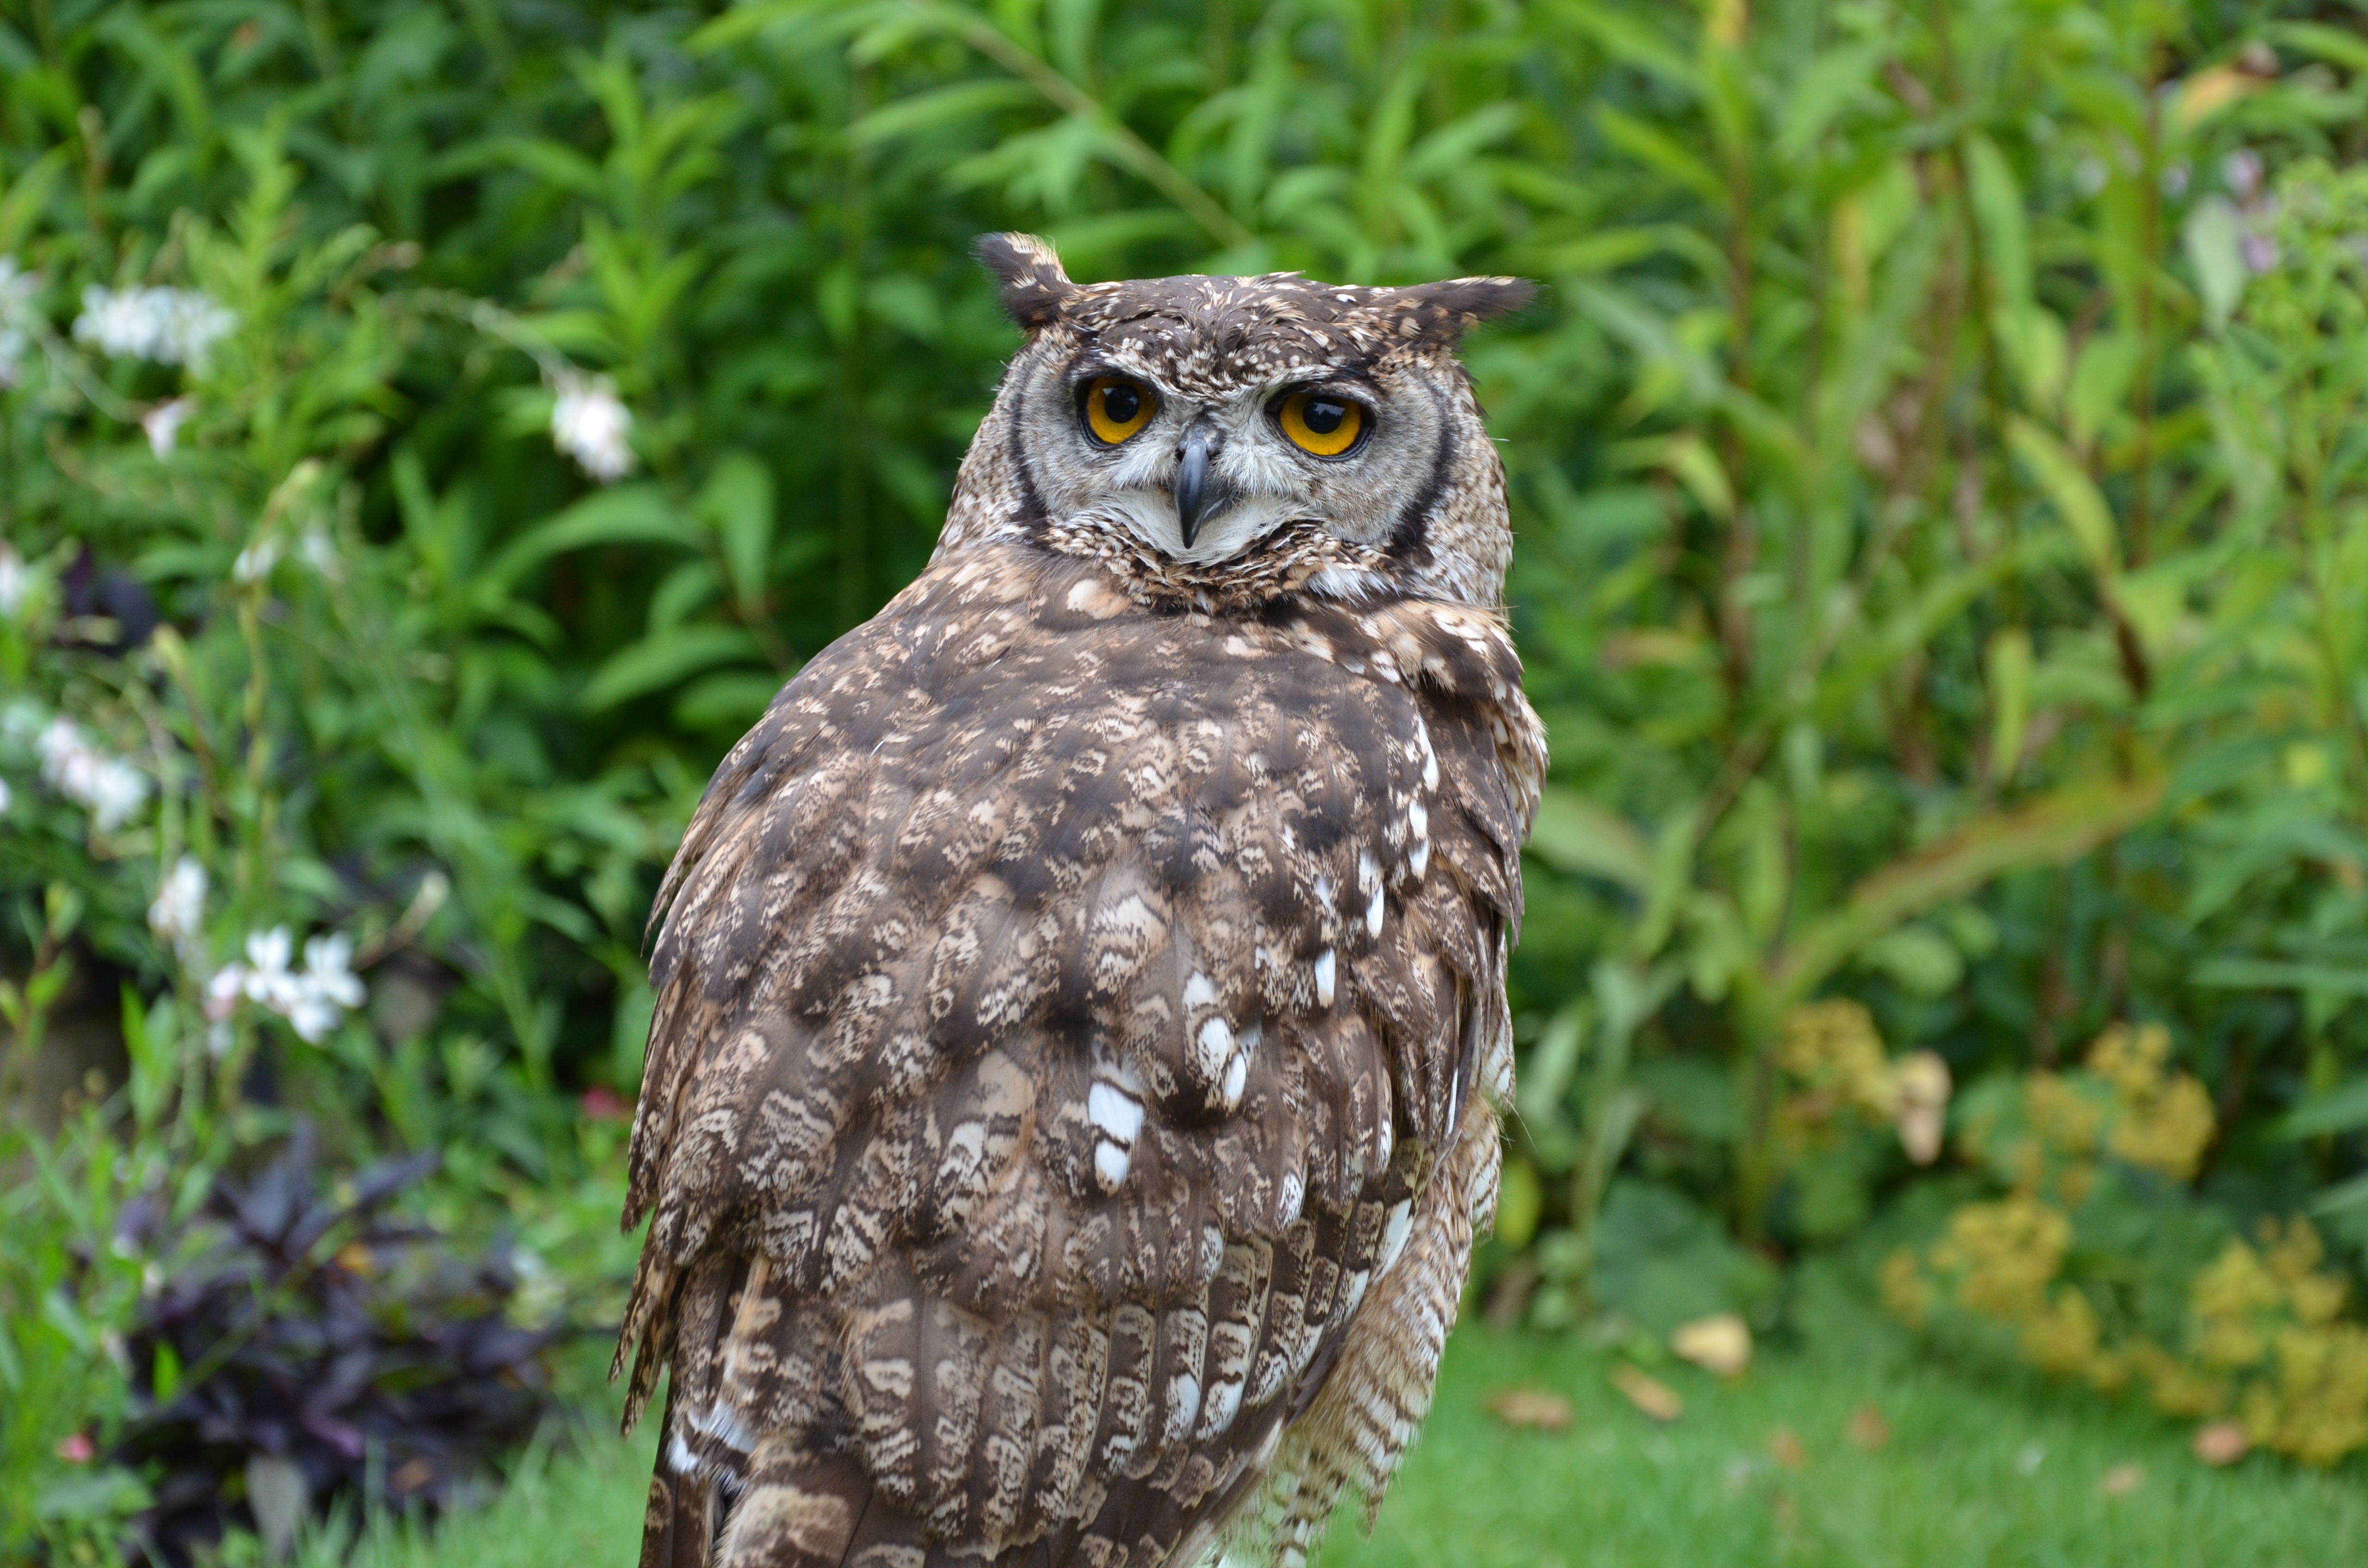
bird, wildlife, beak, owl, fauna, bird of prey, vertebrate, falcon, great grey owl, brown owl